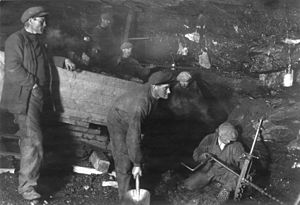
Kings Bay
I minen Agnes.